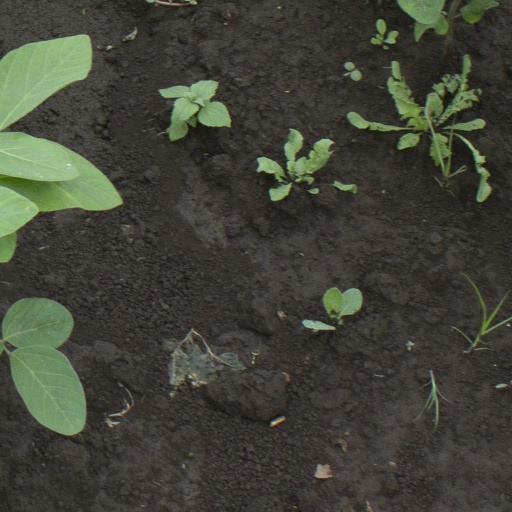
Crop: soybean